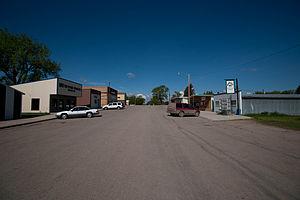
La ville de Sharon est située dans le comté de Steele, dans l’État du Dakota du Nord, aux États-Unis. Lors du recensement de 2010, sa population s’élevait à 96 habitants.